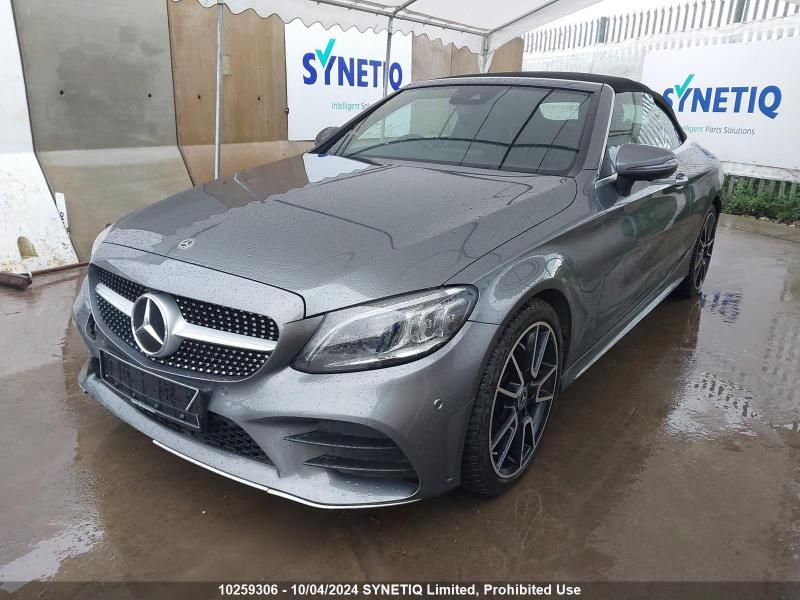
Aucun dommage détecté.
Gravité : aucun